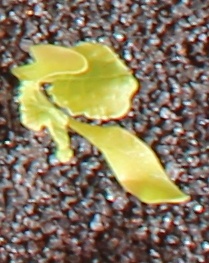
Label: Sugar beet